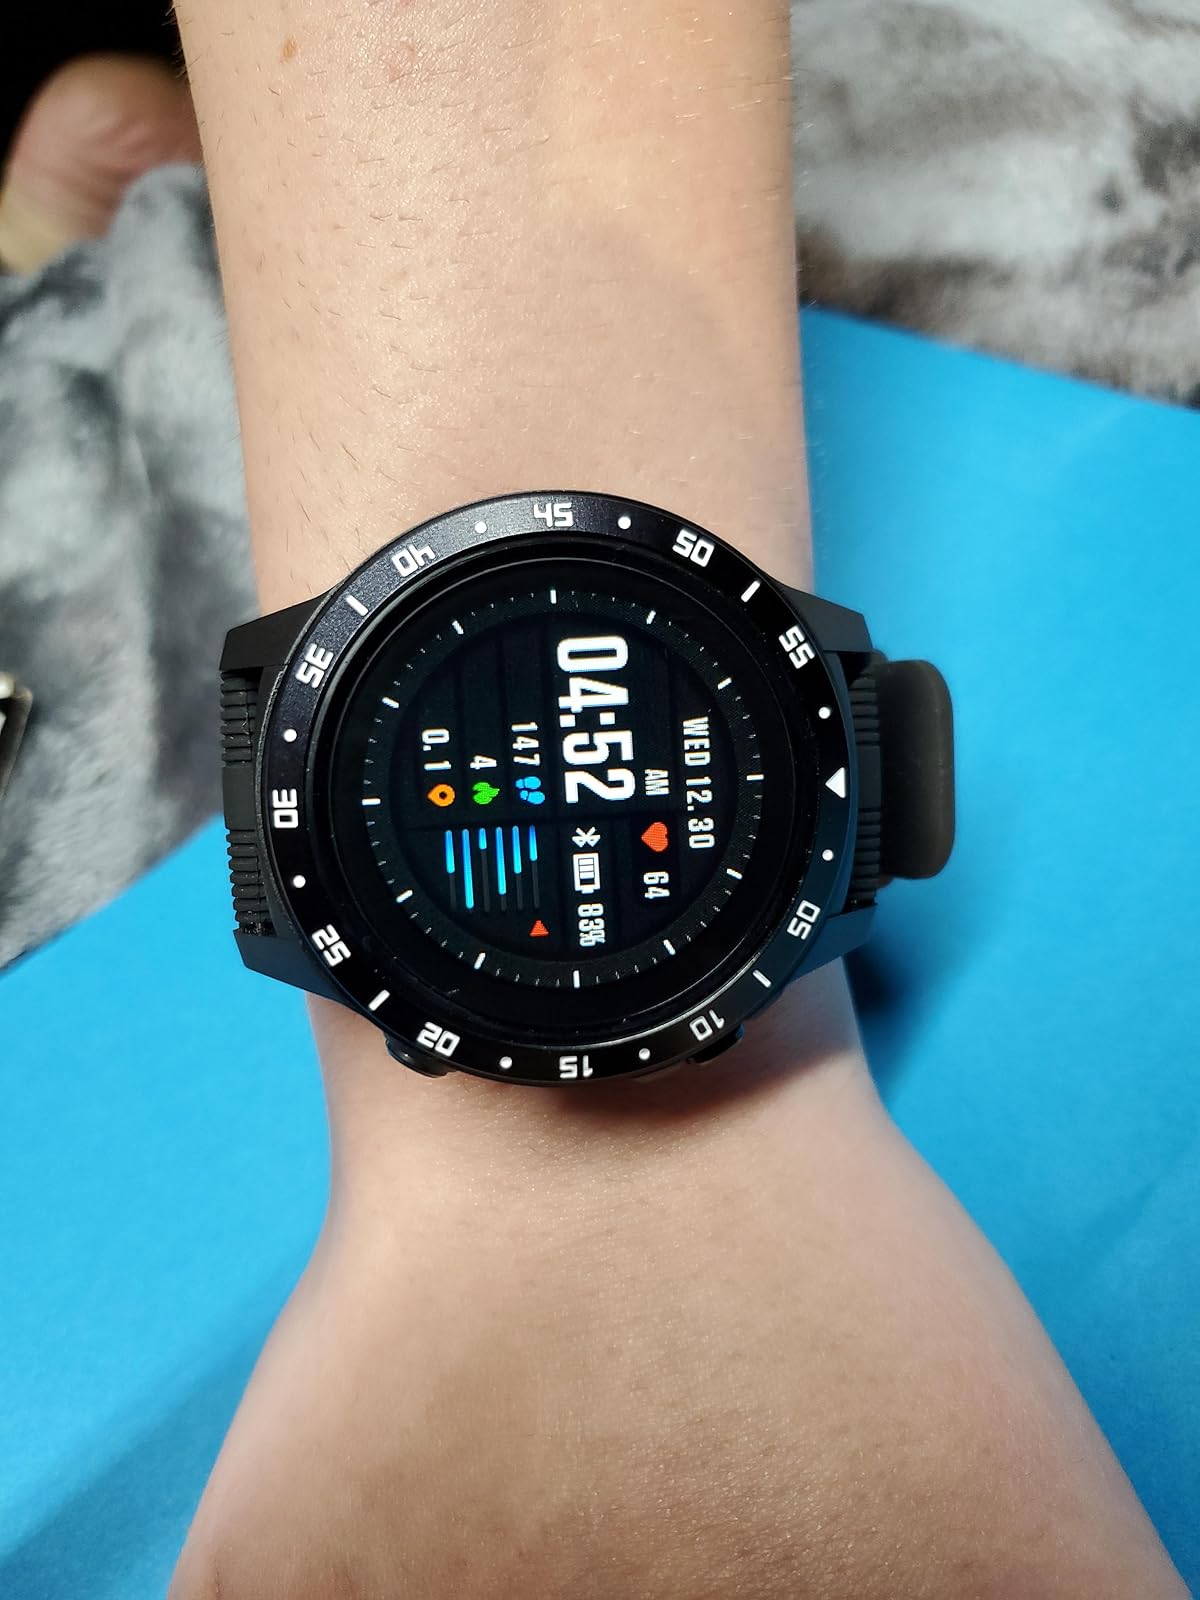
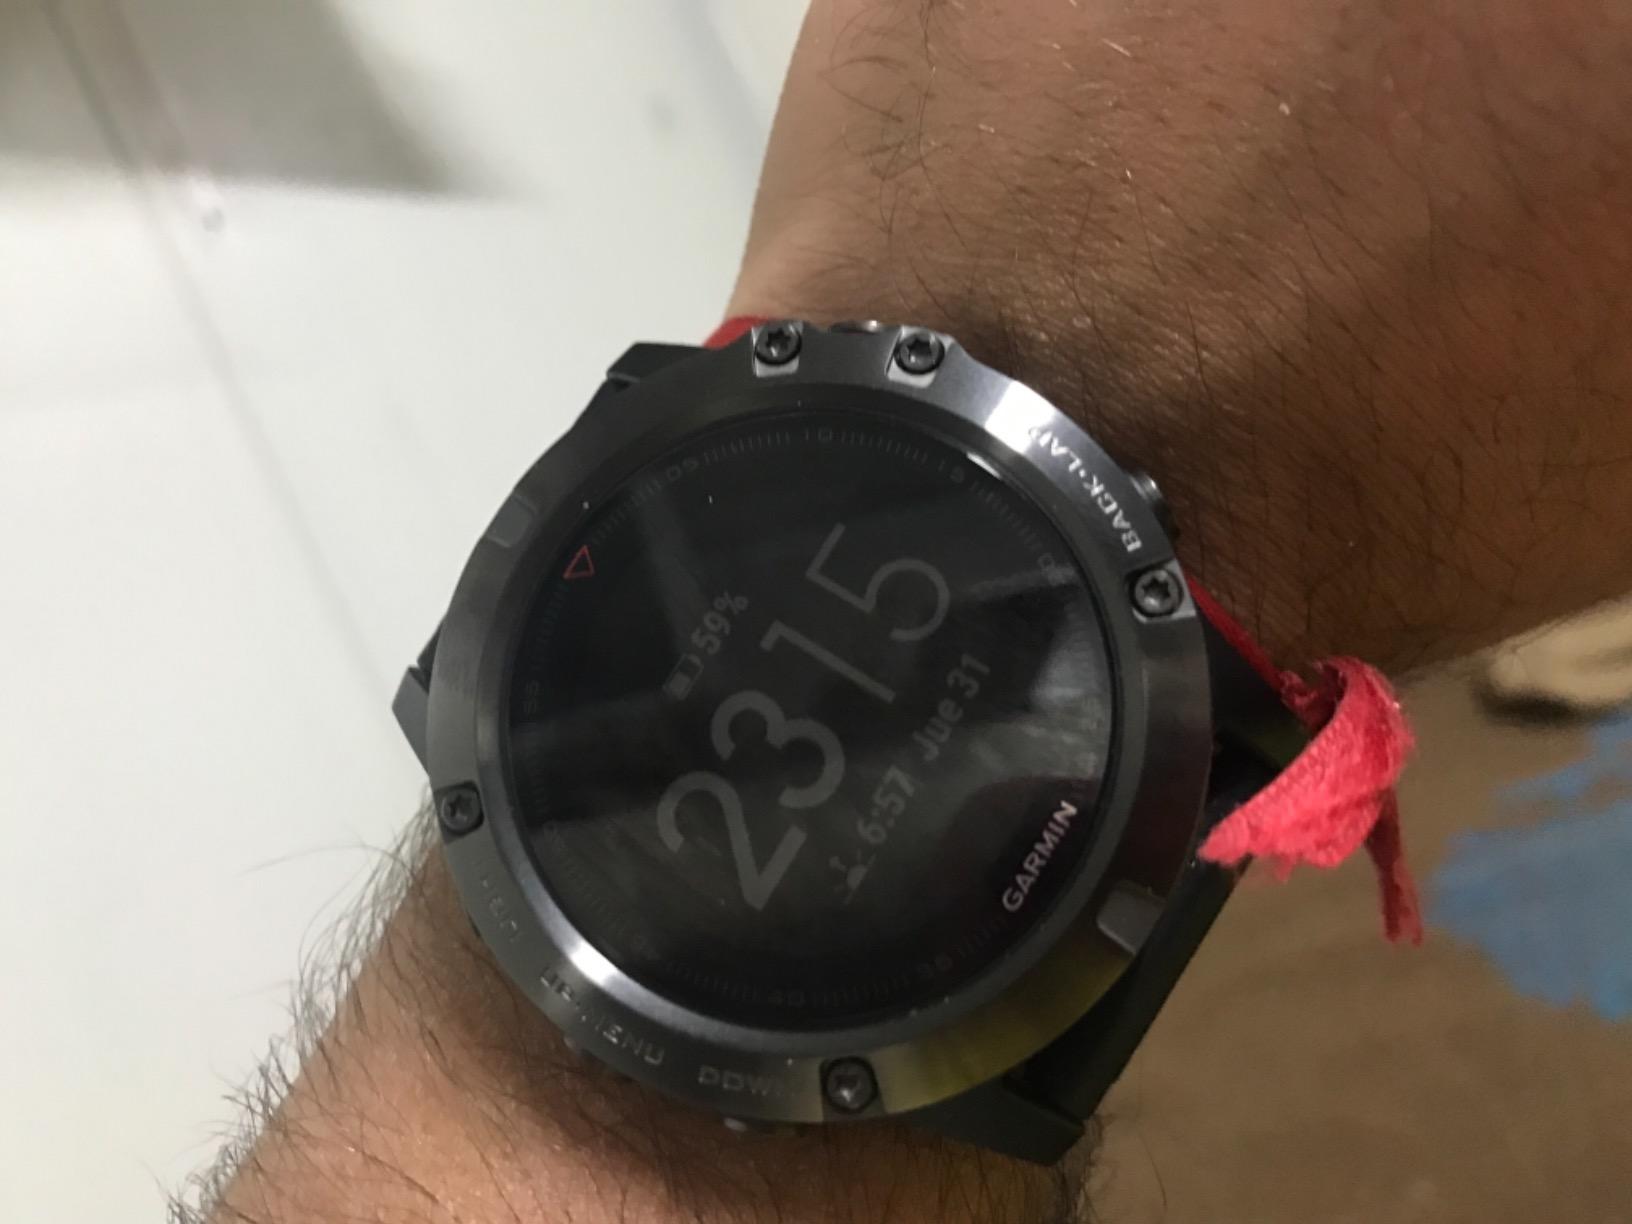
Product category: smartwatch
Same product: no